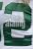
Number: 2